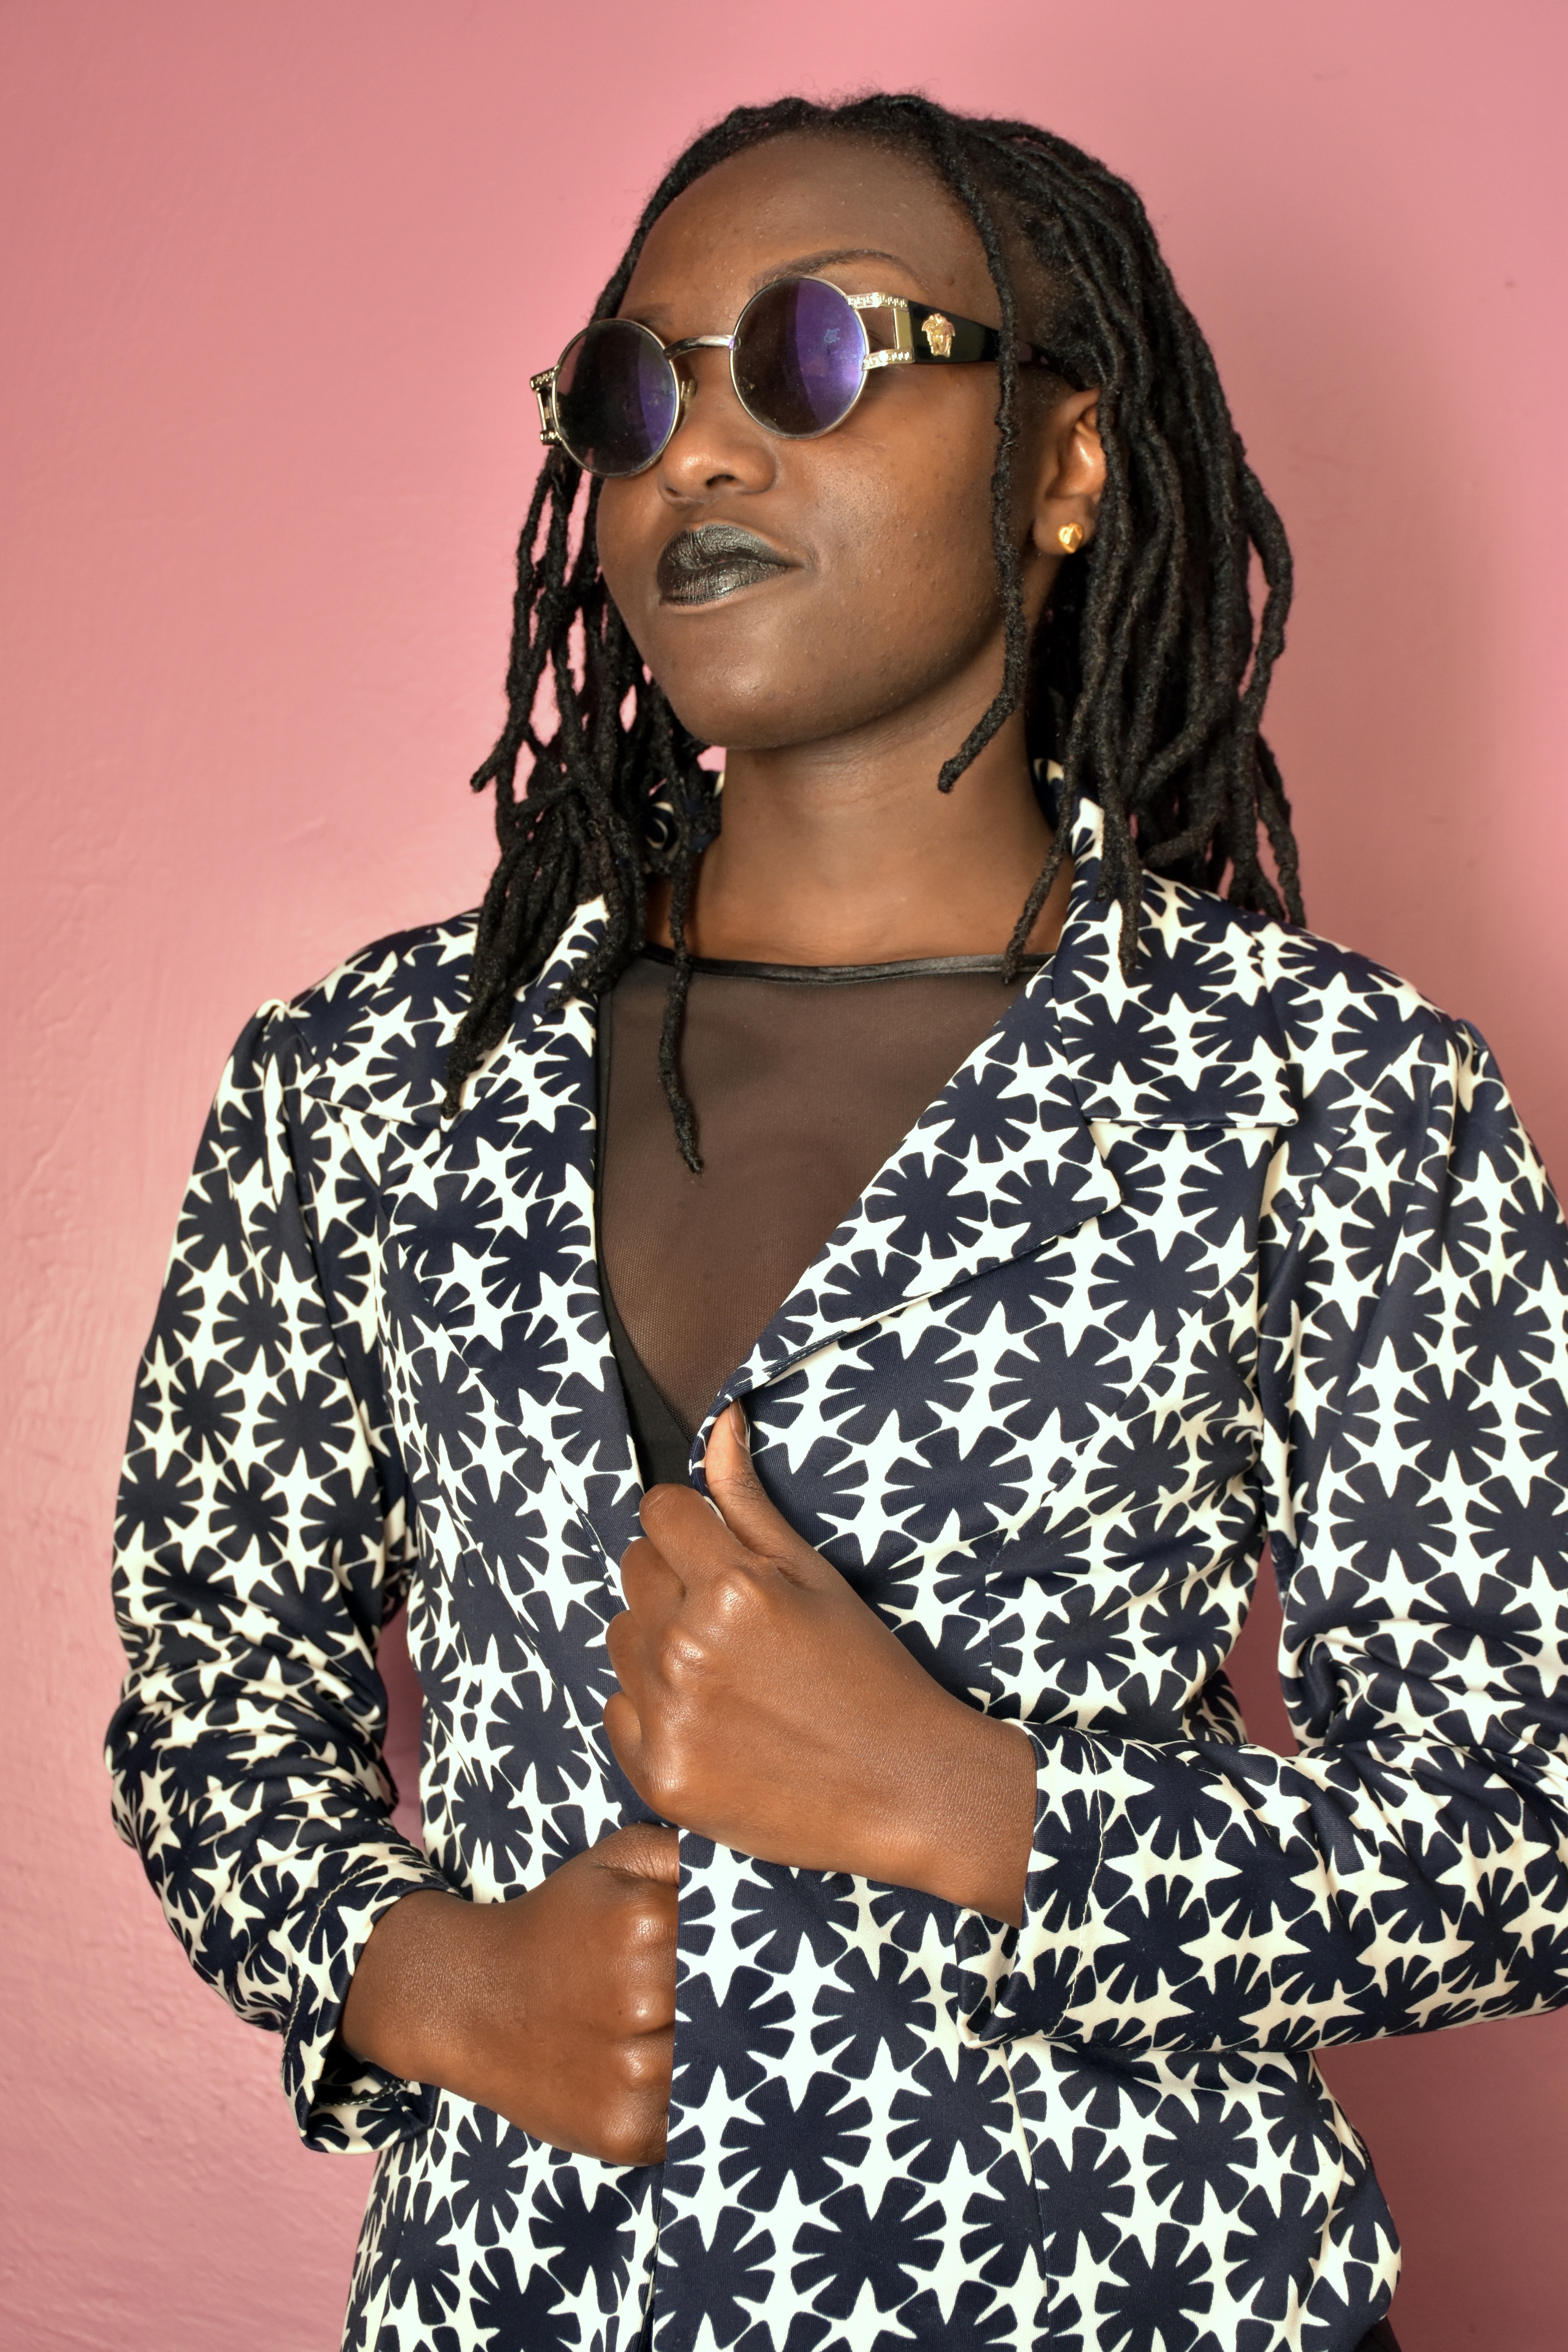
eyewear, beauty, vision care, fashion model, fashion, shoulder, sunglasses, music artist, girl, long hair, brown hair, glasses, model